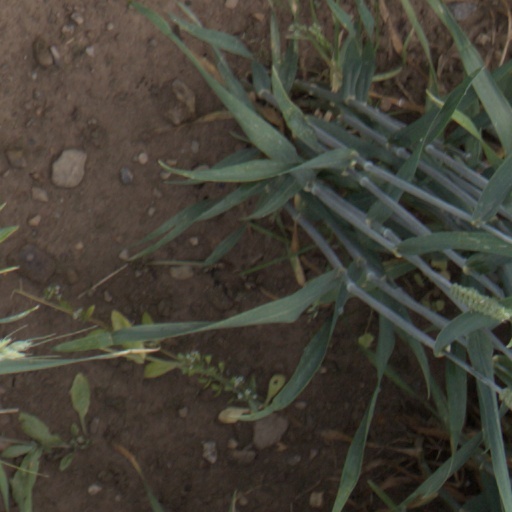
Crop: wheat